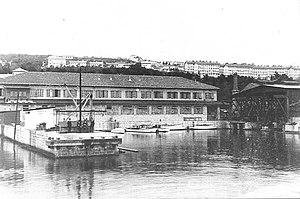
Whitehead Sistemi Subacquei S.p.A. - WASS est une société industrielle de pointe dans les systèmes de défense sous-marine créée en 1875 à Rijeka actuellement en Croatie mais faisant partie, à l'époque en 1875, de l'Empire Autro-Hongrois. Reprise par le groupe Fiat en 1945, elle sera cédée au groupe public Finmeccanica en 1995 lorsque Fiat se sépara de ses activités militaires pures. Depuis le 1ᵉʳ janvier 2016, toutes les activités de la société sont intégrées dans le groupe Finmeccanica devenu en 2018 Leonardo.